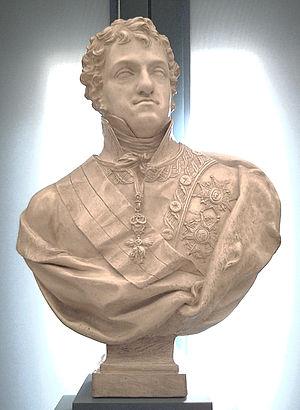
L’indépendance de Guayaquil est un processus indépendantiste qui a eu lieu le 9 octobre 1820 avec pour objectif de rompre les liens coloniaux existant entre le gouvernorat de Guayaquil et l'Empire espagnol et qui a donné naissance à la Province Libre de Guayaquil. L'indépendance de Guayaquil marque le début de la guerre d'indépendance de la Real audiencia de Quito dans le contexte des guerres d'indépendance en Amérique du Sud. Parmi les facteurs les plus influents dans son déclenchement se trouve la volonté des créoles, qui avaient déjà un statut social et économique élevé, d'obtenir le pouvoir politique.
La guerre d'indépendance de l'Équateur est un processus indépendantiste avec pour objectif de rompre les liens coloniaux existant entre la Real audiencia de Quito et l'Empire espagnol dans le contexte des guerres d'indépendance en Amérique du Sud. L'indépendance de Guayaquil le 9 octobre 1820 marque le début de la guerre d'indépendance de la Real audiencia de Quito, qui s'achève par la bataille de Pichincha, près de Quito, le 24 mai 1822. Parmi les facteurs les plus influents dans son déclenchement se trouve la volonté des créoles, qui avait déjà un statut social et économique élevé, d'obtenir le pouvoir politique.